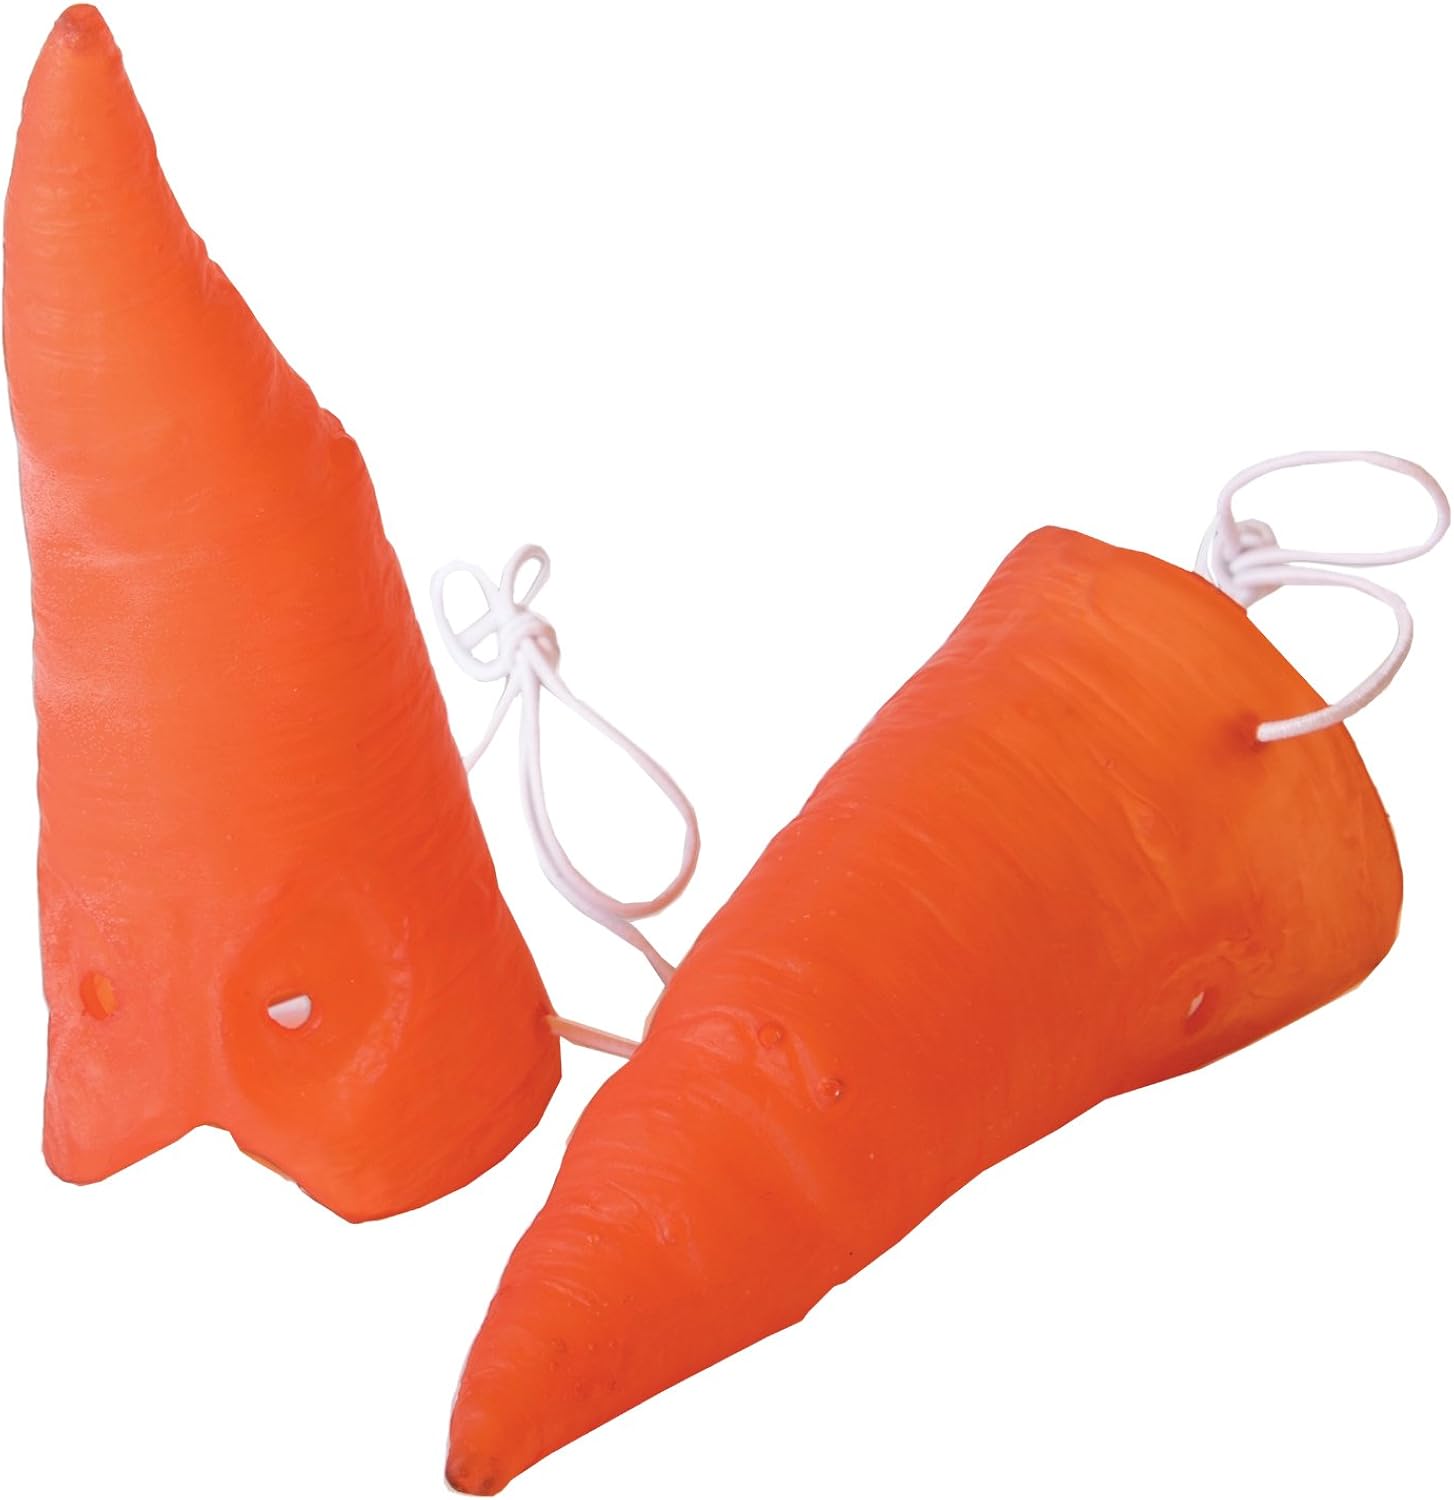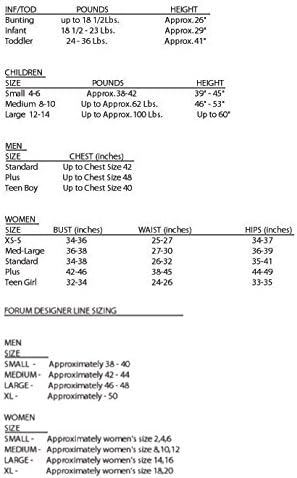
Forum Women's Novelty Carrot Nose Set Of 6, Orange, One Size
Category: AMAZON FASHION
Forum Novelty Carrot Nose, Set Of 6. Create instant snowman faces with this set of 6 carrot noses. For more than 30 years, Forum Novelties has been a leader in the costume industry, as well as the joke, trick, magic, and novelty gift item business. Forum offers more than 10,000 items to choose from, including costumes and accessories for Halloween, Christmas, mardi gras, St. Patrick's day, Hawaiian luau, and beyond. From funny to frightening, Forum has it all!
Features: 100% Other Fibers | Imported | Hand Wash Only | Set of 6 carrot noses | Instant snowman face | One size fits most, 100 percent felt | Great for group photos, photo booths, party favors, stocking stuffers, and more | Made by Forum novelties, offering exciting costumes, accessories, and novelty items for all occasions